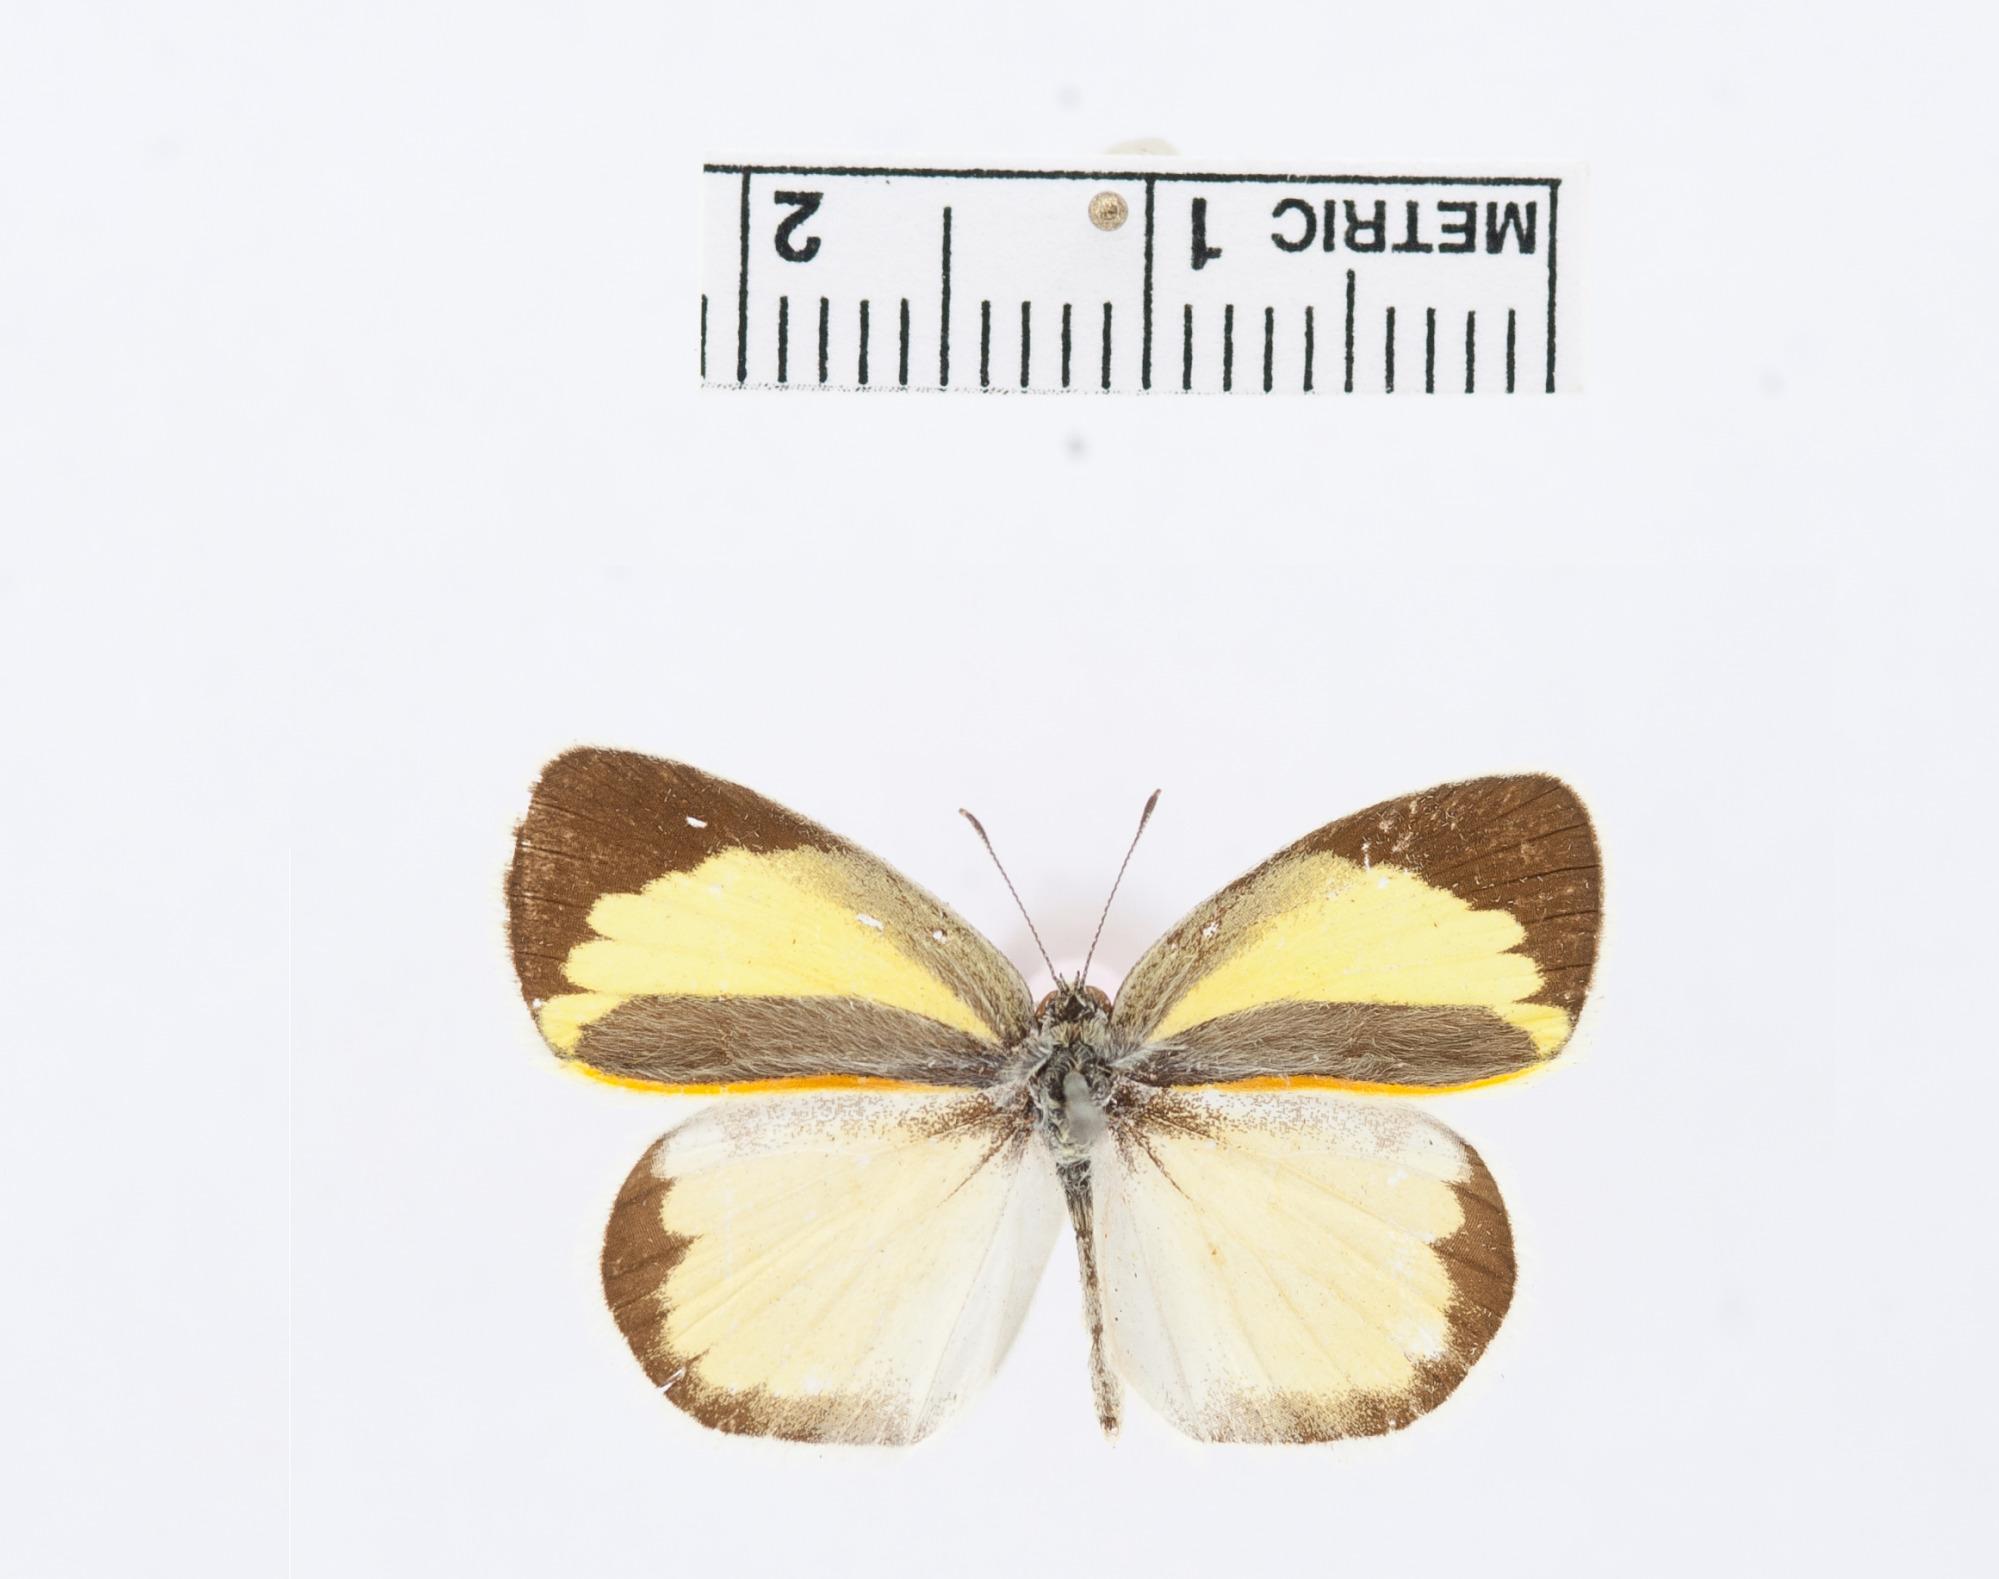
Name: Xanthidia jucunda
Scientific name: Xanthidia jucunda Boisduval & Le Conte, 1830
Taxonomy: Animalia, Arthropoda, Insecta, Lepidoptera, Pieridae, Coliadinae
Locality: [Not Stated], United States